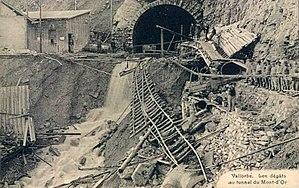
Dégâts à l'entrée suisse du tunnel du mont d'Or suite à la voie d'eau soudaine du 23 décembre 1912, pendant les travaux de percement de l'ouvrage.
Le tunnel du Mont-d'Or est un tunnel ferroviaire transfrontalier équipant la ligne de chemin de fer de Dijon à Vallorbe. Percé entre 1910 et 1915 par l'ingénieur Paul Séjourné, il mesure 6 098 m de long. Il était à l'origine à double voie mais une voie a été supprimée à l'occasion de l'électrification de la ligne en 1958. La frontière entre la France et la Suisse se situe à 5 111 m de l'entrée côté France.